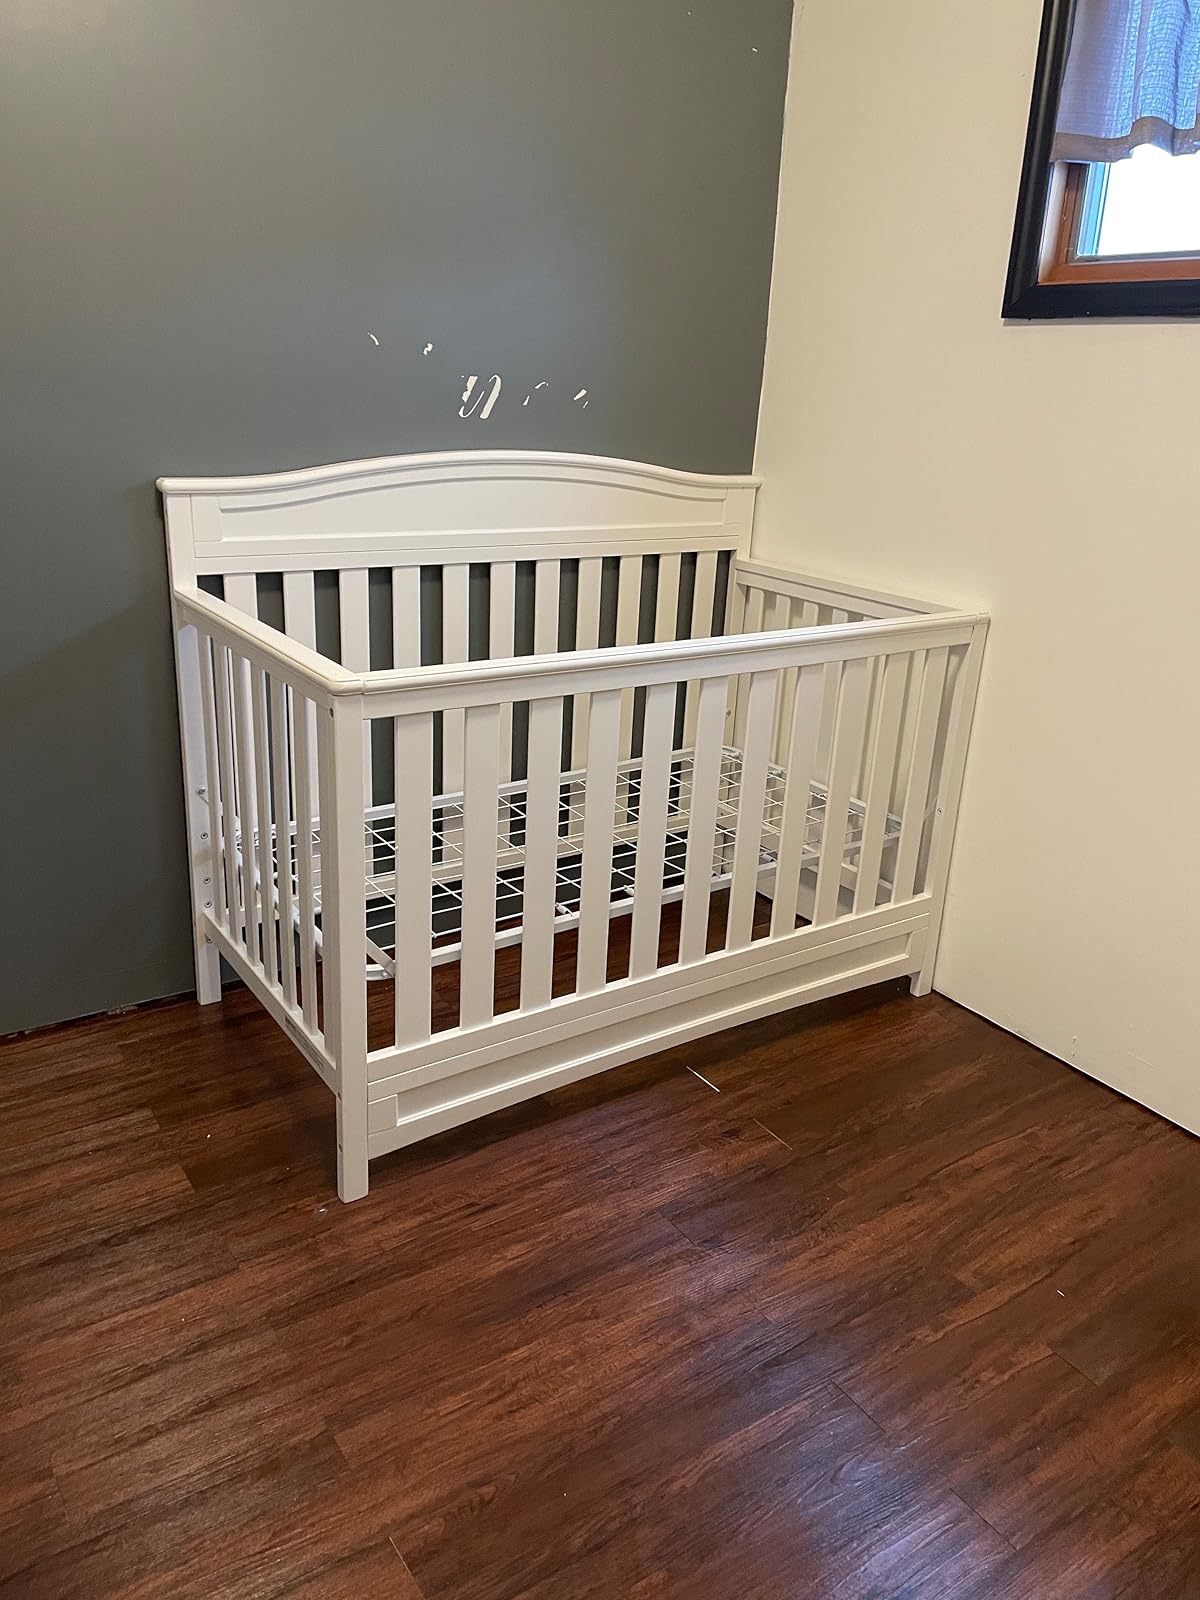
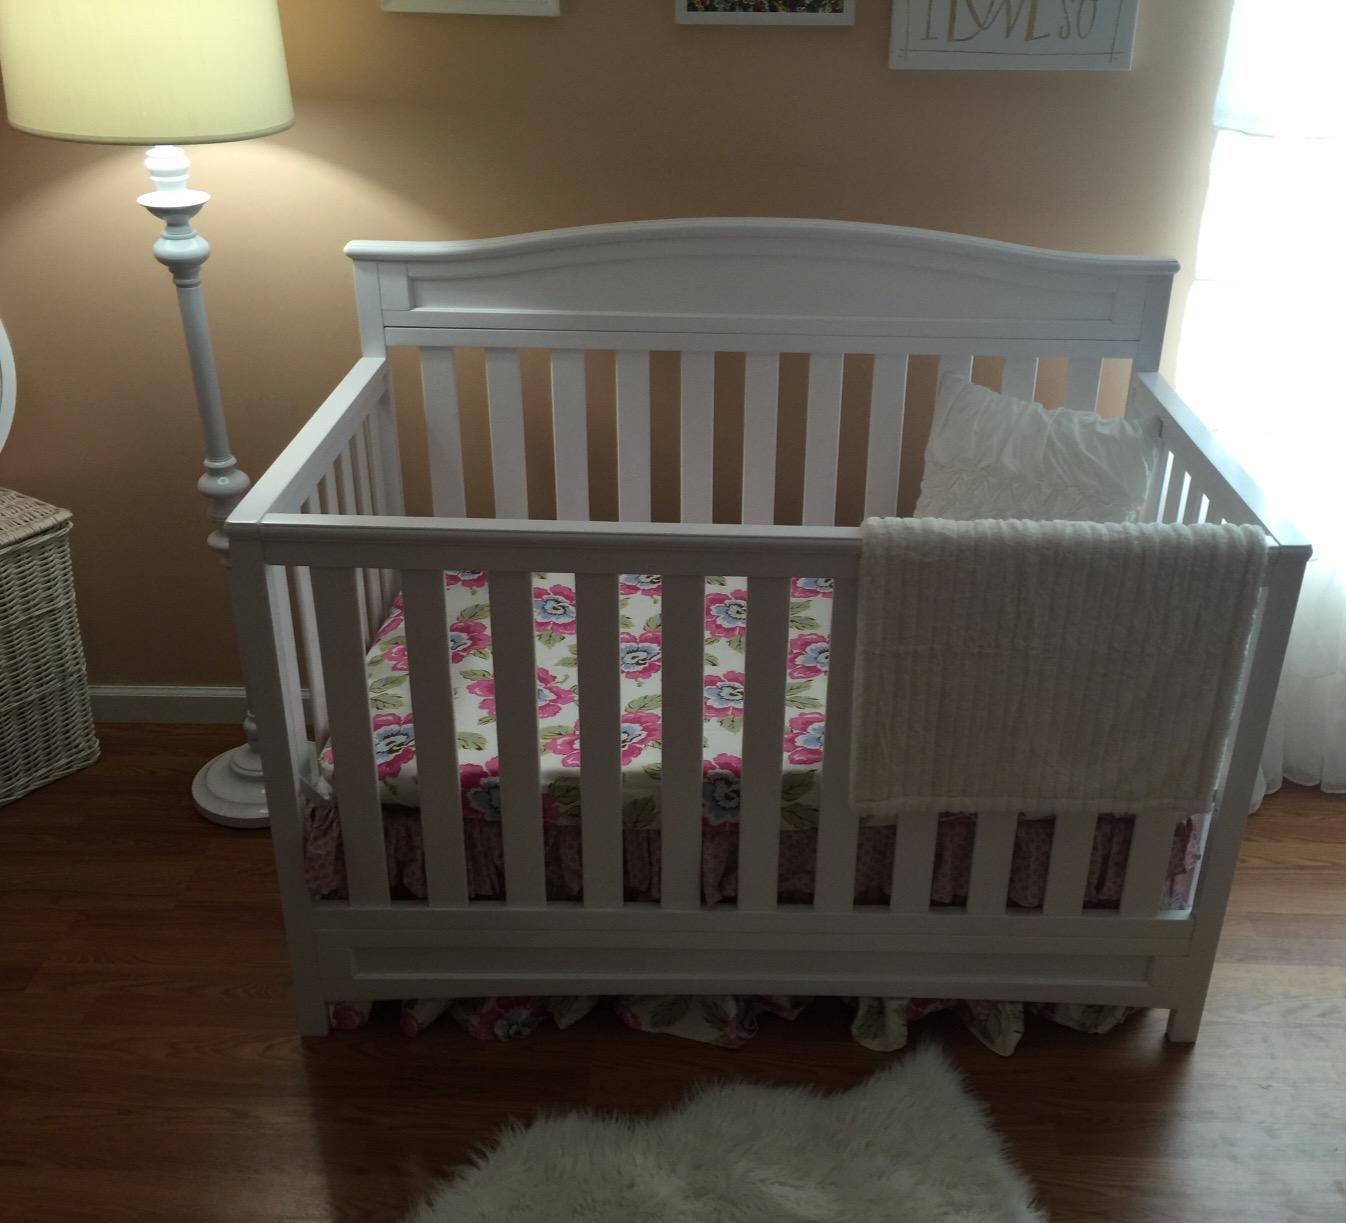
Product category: products_crib
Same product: yes